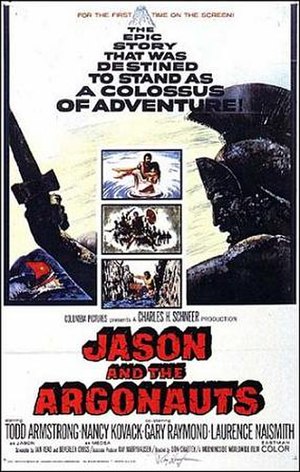
Jason og det gyldne skind
Jason og det gyldne skind er en engelsk fantasyfilm fra 1963, skrevet af Beverley Cross og instrueret af Don Chaffey. Den er berømt for Ray Harryhausens stop-motion-effekter og regnes både for Harryhausens bedste film og for en af de bedste film bygget over græsk mytologi.